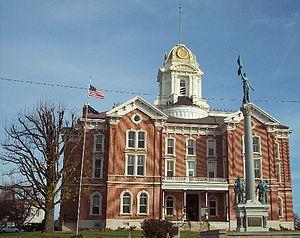
Le comté de Posey, en anglais : Posey County, est un comté de l'État de l'Indiana, aux États-Unis. Il comptait 27 061 habitants en 2000. Son siège est Mount Vernon.